Stalinist architecture

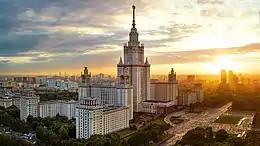
The main building of Moscow State University

Stalinist architecture, mostly known in the former Eastern Bloc as Stalinist style or socialist classicism, is an architectural style that defined the institutional aesthetics of the Soviet Union under the leadership of Joseph Stalin — particularly between 1933 (when Boris Iofan's draft for the Palace of the Soviets was officially approved) and 1955 (when Nikita Khrushchev condemned what he saw as the "excesses" of past decades and disbanded the Soviet Academy of Architecture). Stalinist architecture is associated with the Socialist realism school of art and architecture.